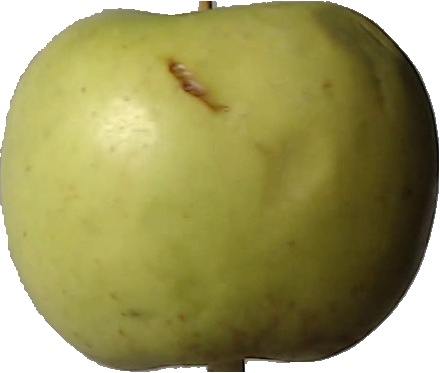
Label: apple_golden_3